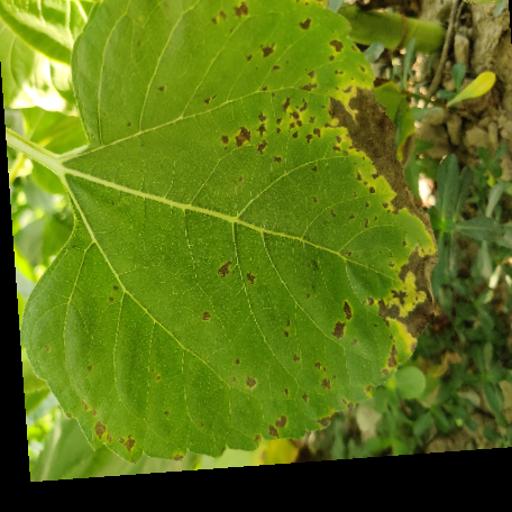
Label: Leaf_scars